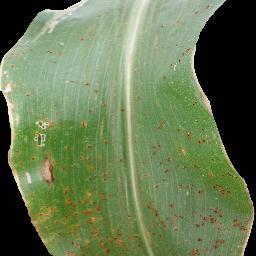
Label: Corn___Common_rust